Utah State Capitol

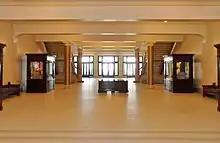
The First Floor

The exterior is constructed of Utah granite (Quartz monzonite mined in nearby Little Cottonwood Canyon), as are other Salt Lake City landmarks such as the Salt Lake Temple and LDS Conference Center. The stone facade is symmetrical, with each side being organized around a central pedimented entrance. Fifty-two Corinthian columns, each tall by in diameter sitting on an exposed foundation podium, surround around the south (front), east and west sides of the capitol.